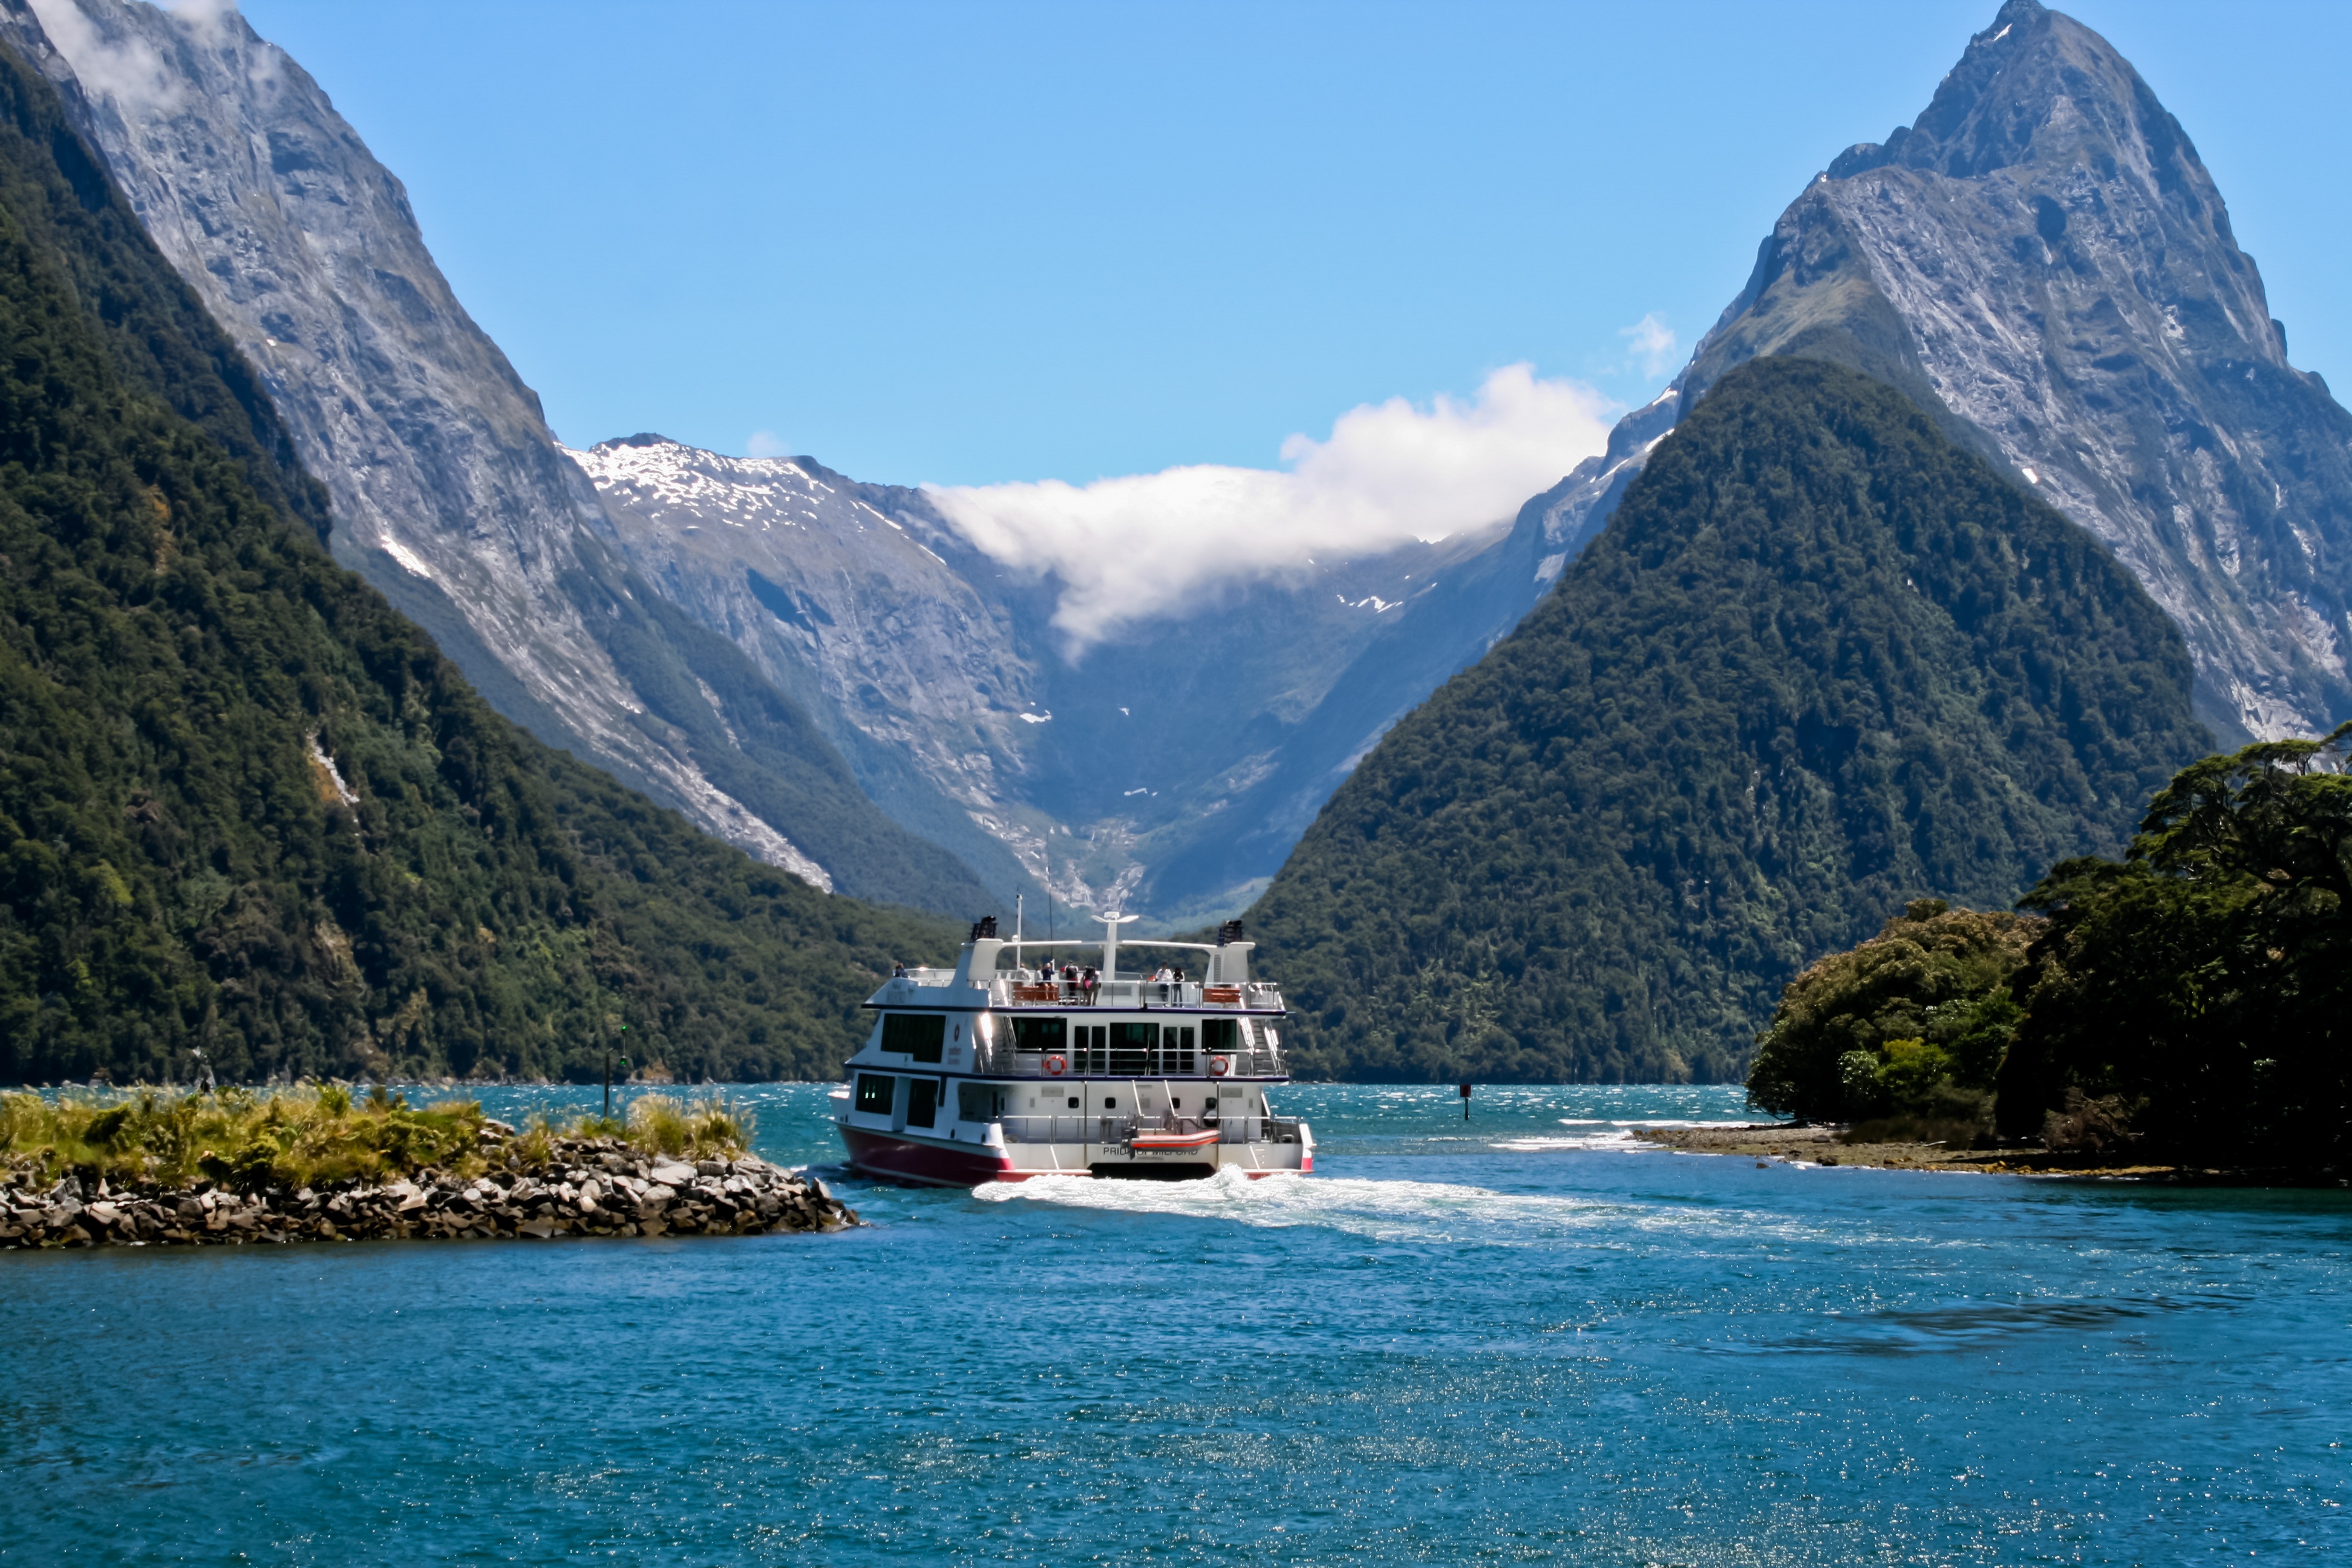
landscape, sea, water, mountain, boat, lake, view, mountain range, vacation, travel, vehicle, glacier, bay, fjord, mountains, alps, new zealand, destination, landform, geographical feature, mountainous landforms, glacial landform